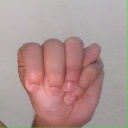
अक्षर: म